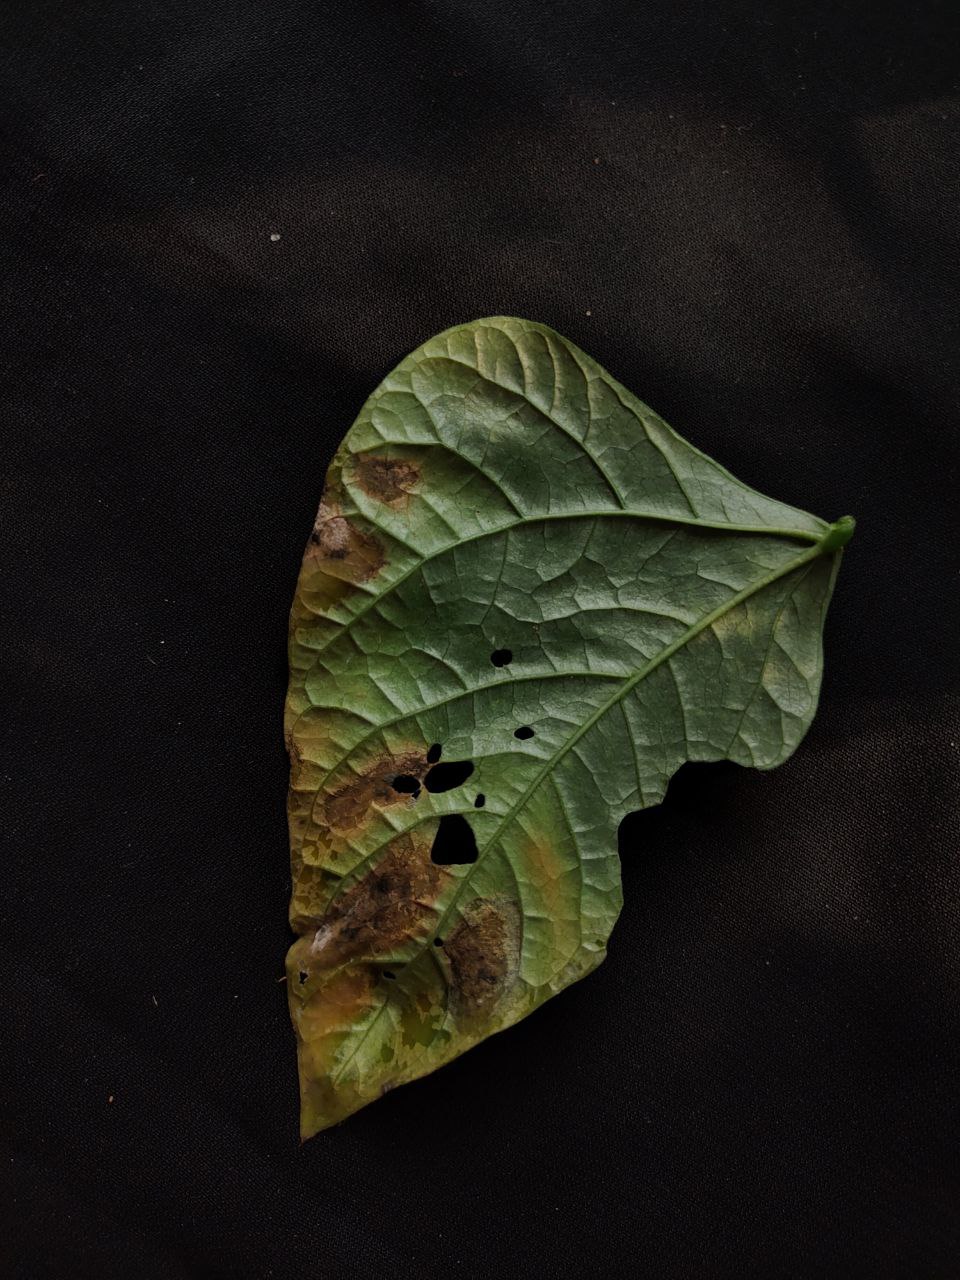
Crop: cowpea
Leaf condition: Bacterial wilt